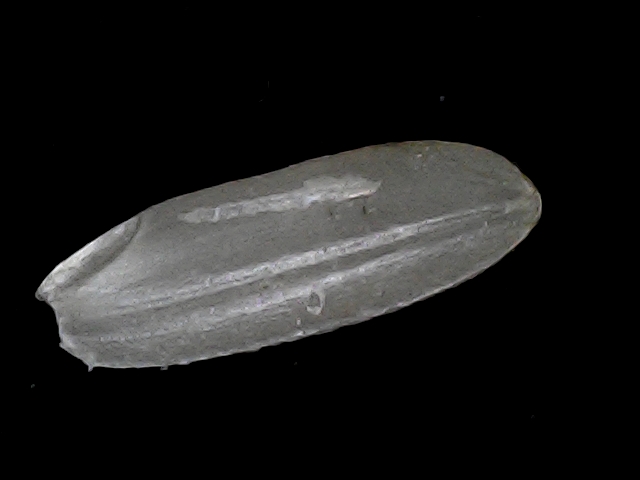
Rice variety: BRRI67